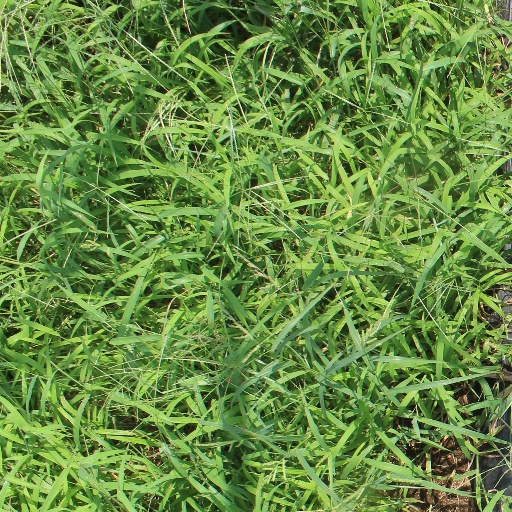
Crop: sorghum